Samding Dorje Phagmo

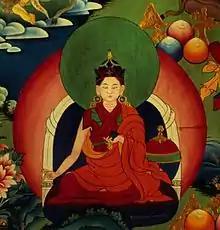
Kunga Zangmo

The ninth Dorje Phagmo -Choying Dechen Tshomo-, for example, became a renowned spiritual master not only for Samding but also for the Nyingma tradition, discovered some terma and died at Samye. Her skull is still preserved and worshipped as a holy relic in the Nyingmapa monastery on the island of Yumbudo in Yamdrok Tso Lake.